Bulbine frutescens

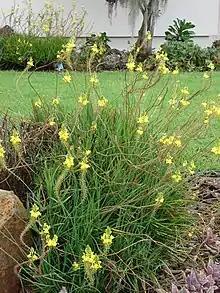
The typical shrubby growth of "Bulbine frutescens" (yellow-flowered form).

This variable species grows as a small shrub, with short, low stems that produce roots down towards the ground, and slender, erect, succulent, grey-green leaves.